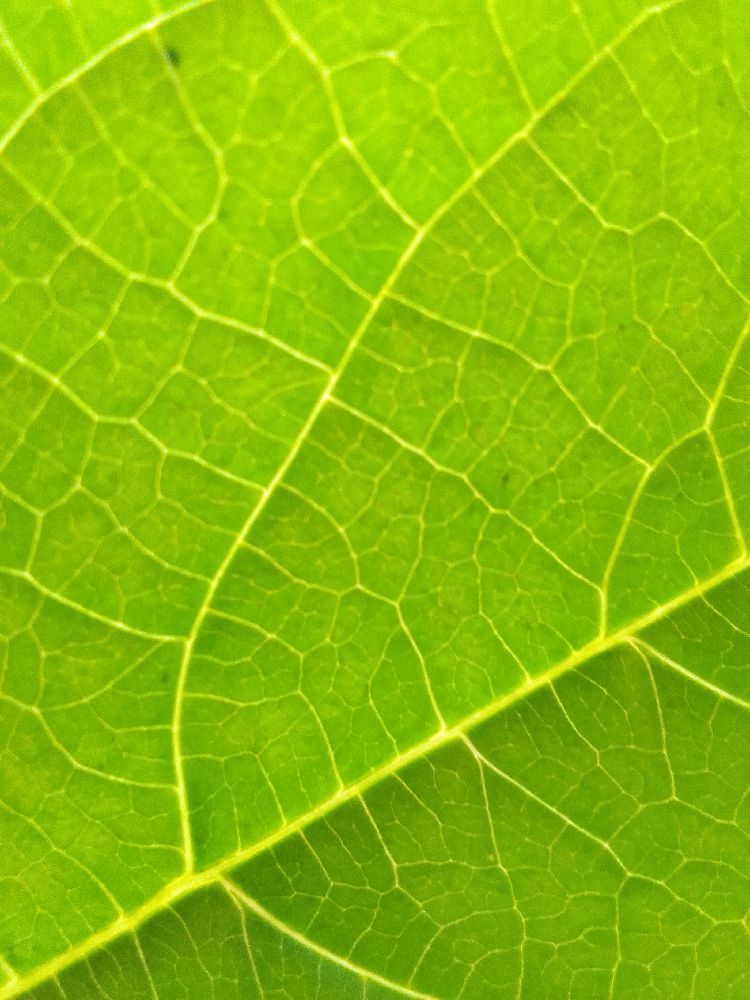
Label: healthy